Career (1938 film)

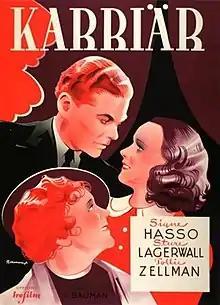

Career (Swedish: Karriär) is a 1938 Swedish drama film directed by Schamyl Bauman and starring Signe Hasso, Sture Lagerwall and Tollie Zellman. The film's sets were designed by the art director Erwin Scharf. It follows the members of a touring theatre company in Sweden and the conflicts between the actors and the prima donna.